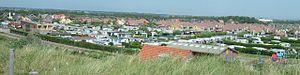
Julianadorp aan Zee est un village balnéaire de la commune néerlandaise du Helder, dans la province de la Hollande-Septentrionale.